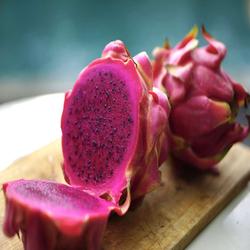
Label: Dragonfruit